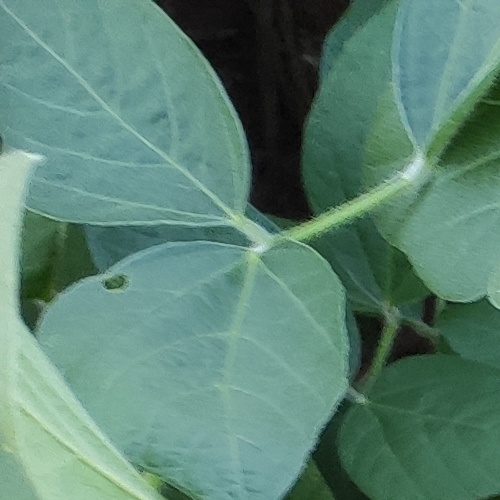
Label: Diabrotica_speciosa